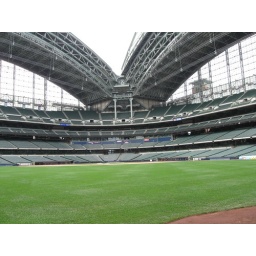
The view of home plate from the wall in center field. That is far, faaaaar away!